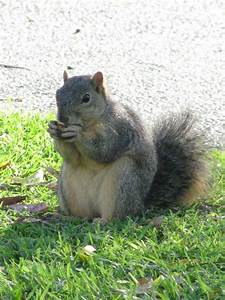
Label: squirrel